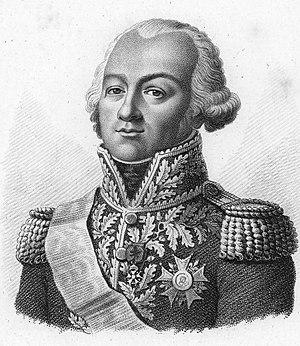
Claude Juste Alexandre Louis Legrand est un général français de la Révolution et de l’Empire, né au Plessier-sur-Saint-Just le 23 février 1762 et mort à Paris le 9 janvier 1815.
La liste des personnes transférées au Panthéon, à Paris, présente les 78 personnalités panthéonisées à ce jour.